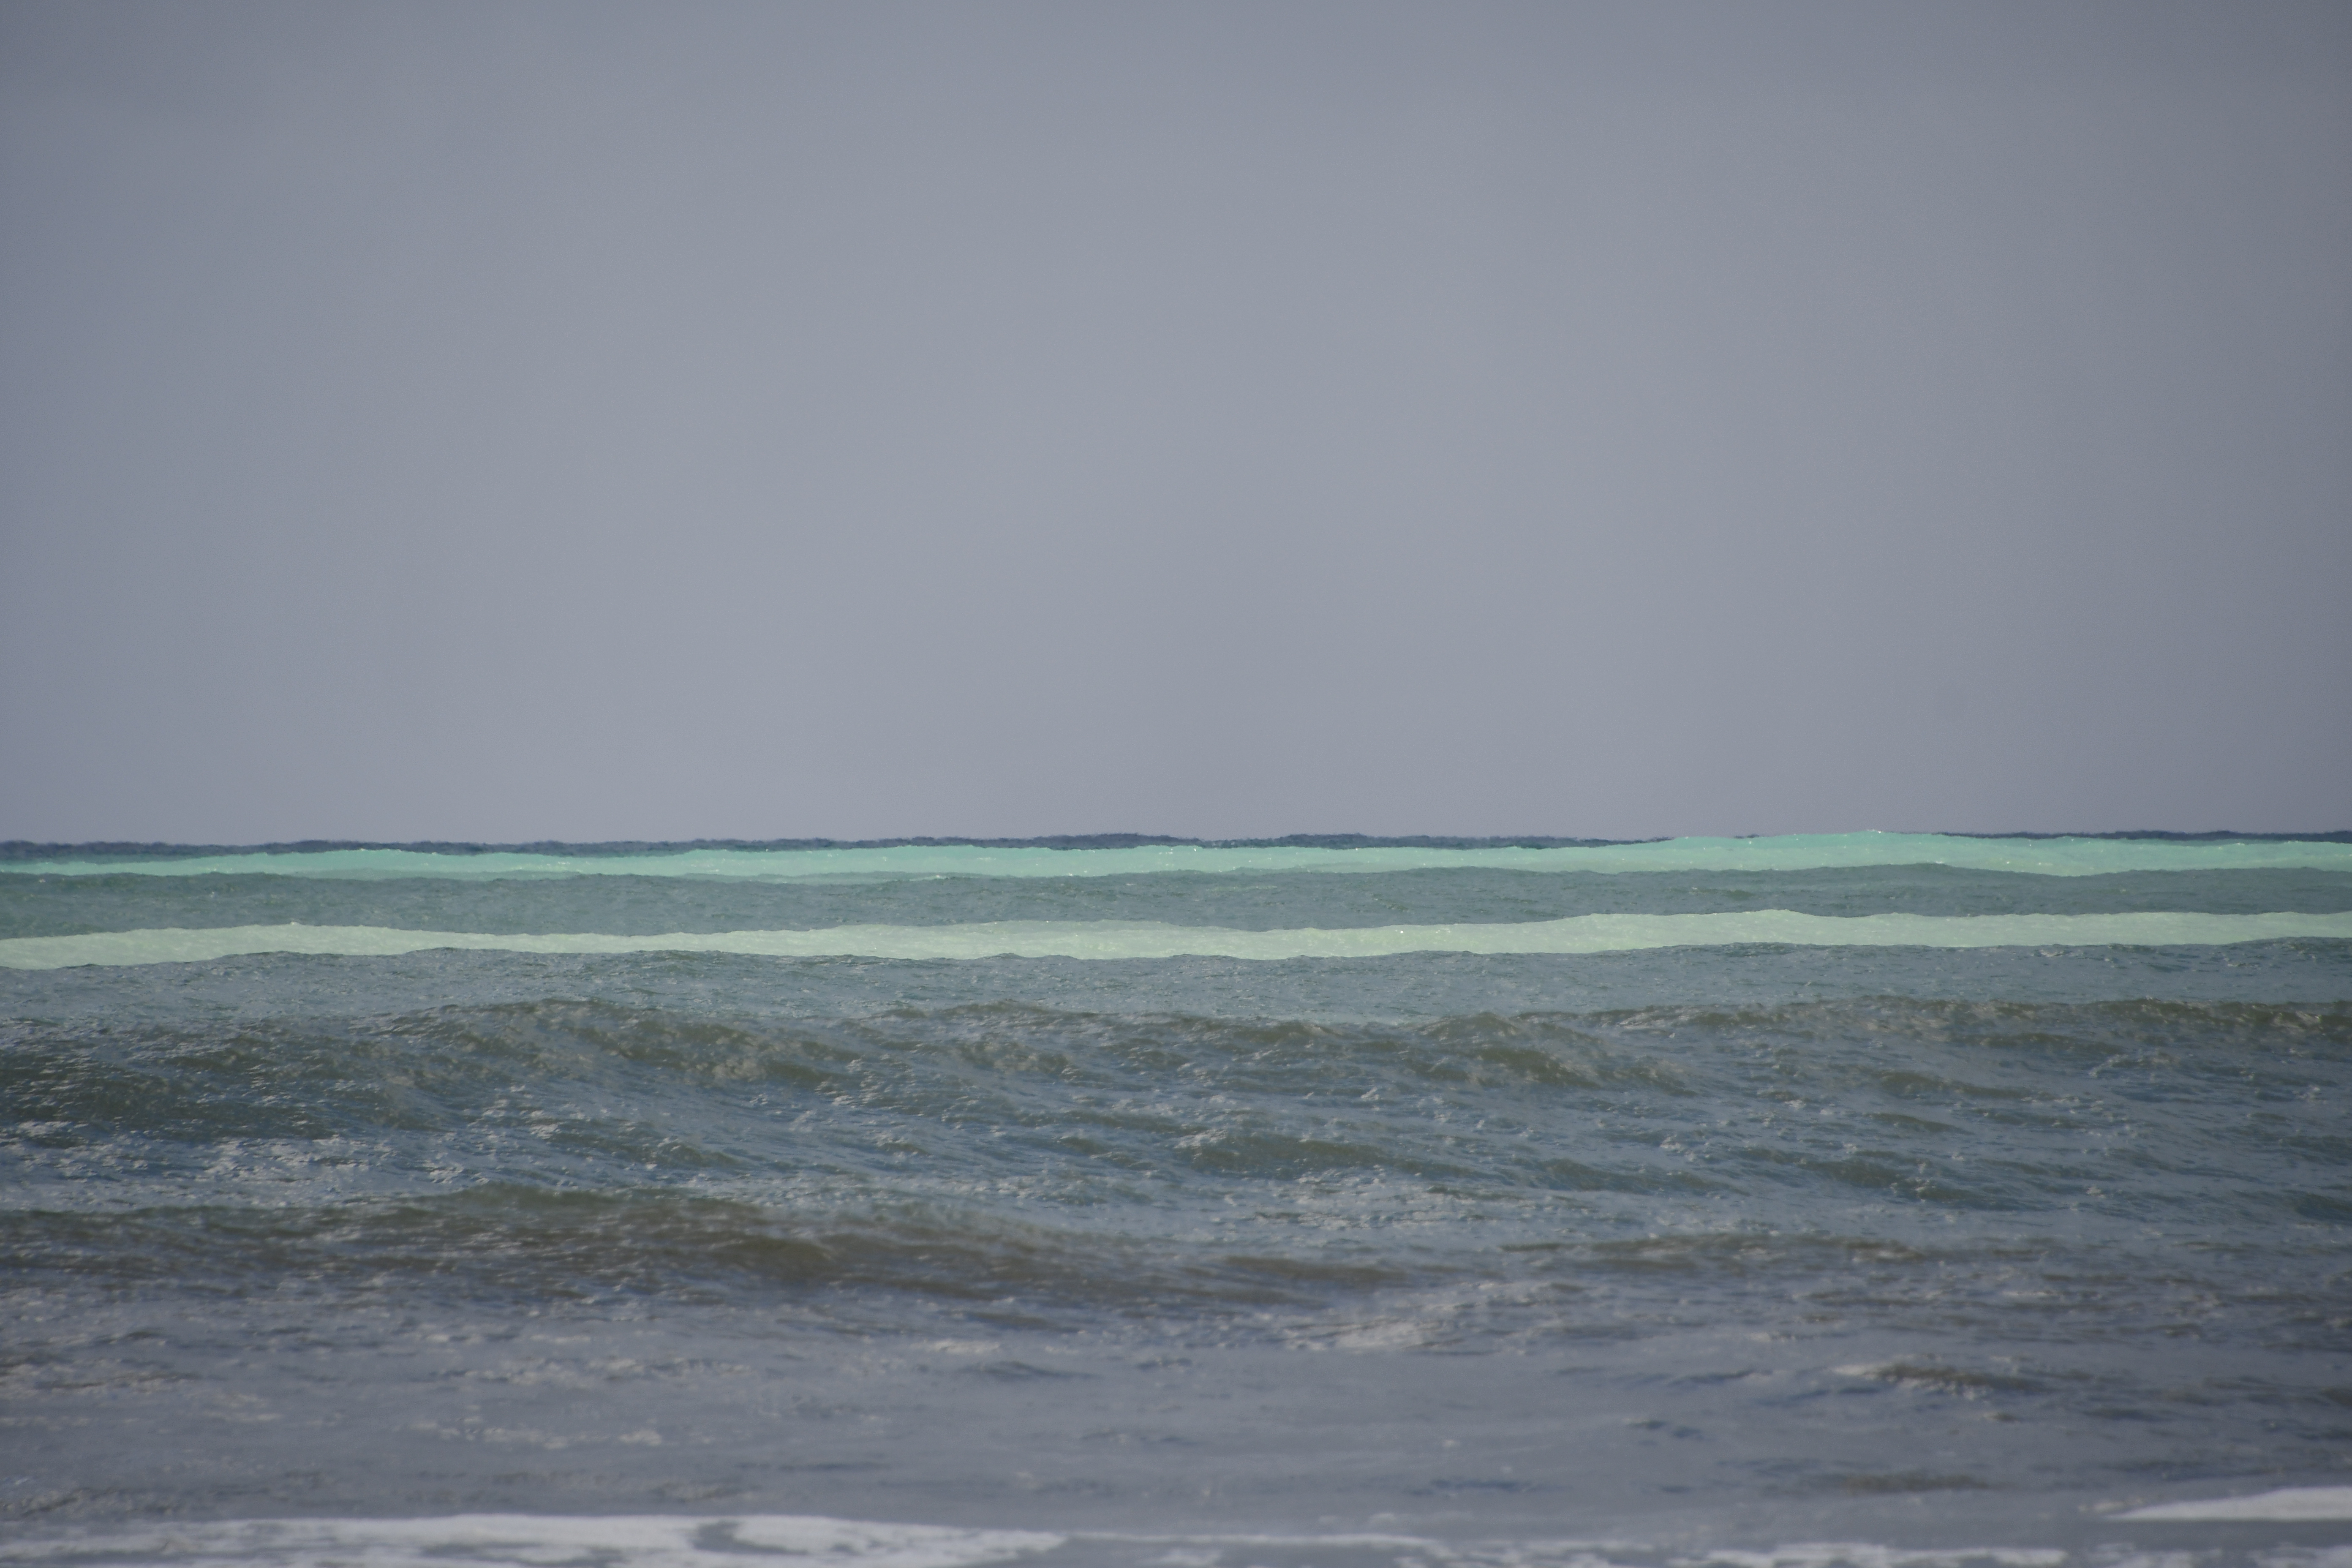
waves, color, green, gray, sky, body of water, wave, sea, ocean, horizon, wind wave, water, tide, shore, beach, coast, calm, coastal and oceanic landforms, cloud, vacation, wind, sound